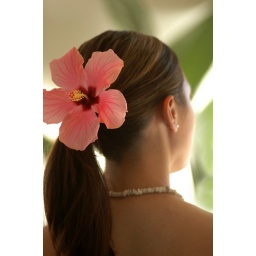
A young woman in a natural tropical environment wearing a large pink Hibiscus flower in her hair and a shell necklace.